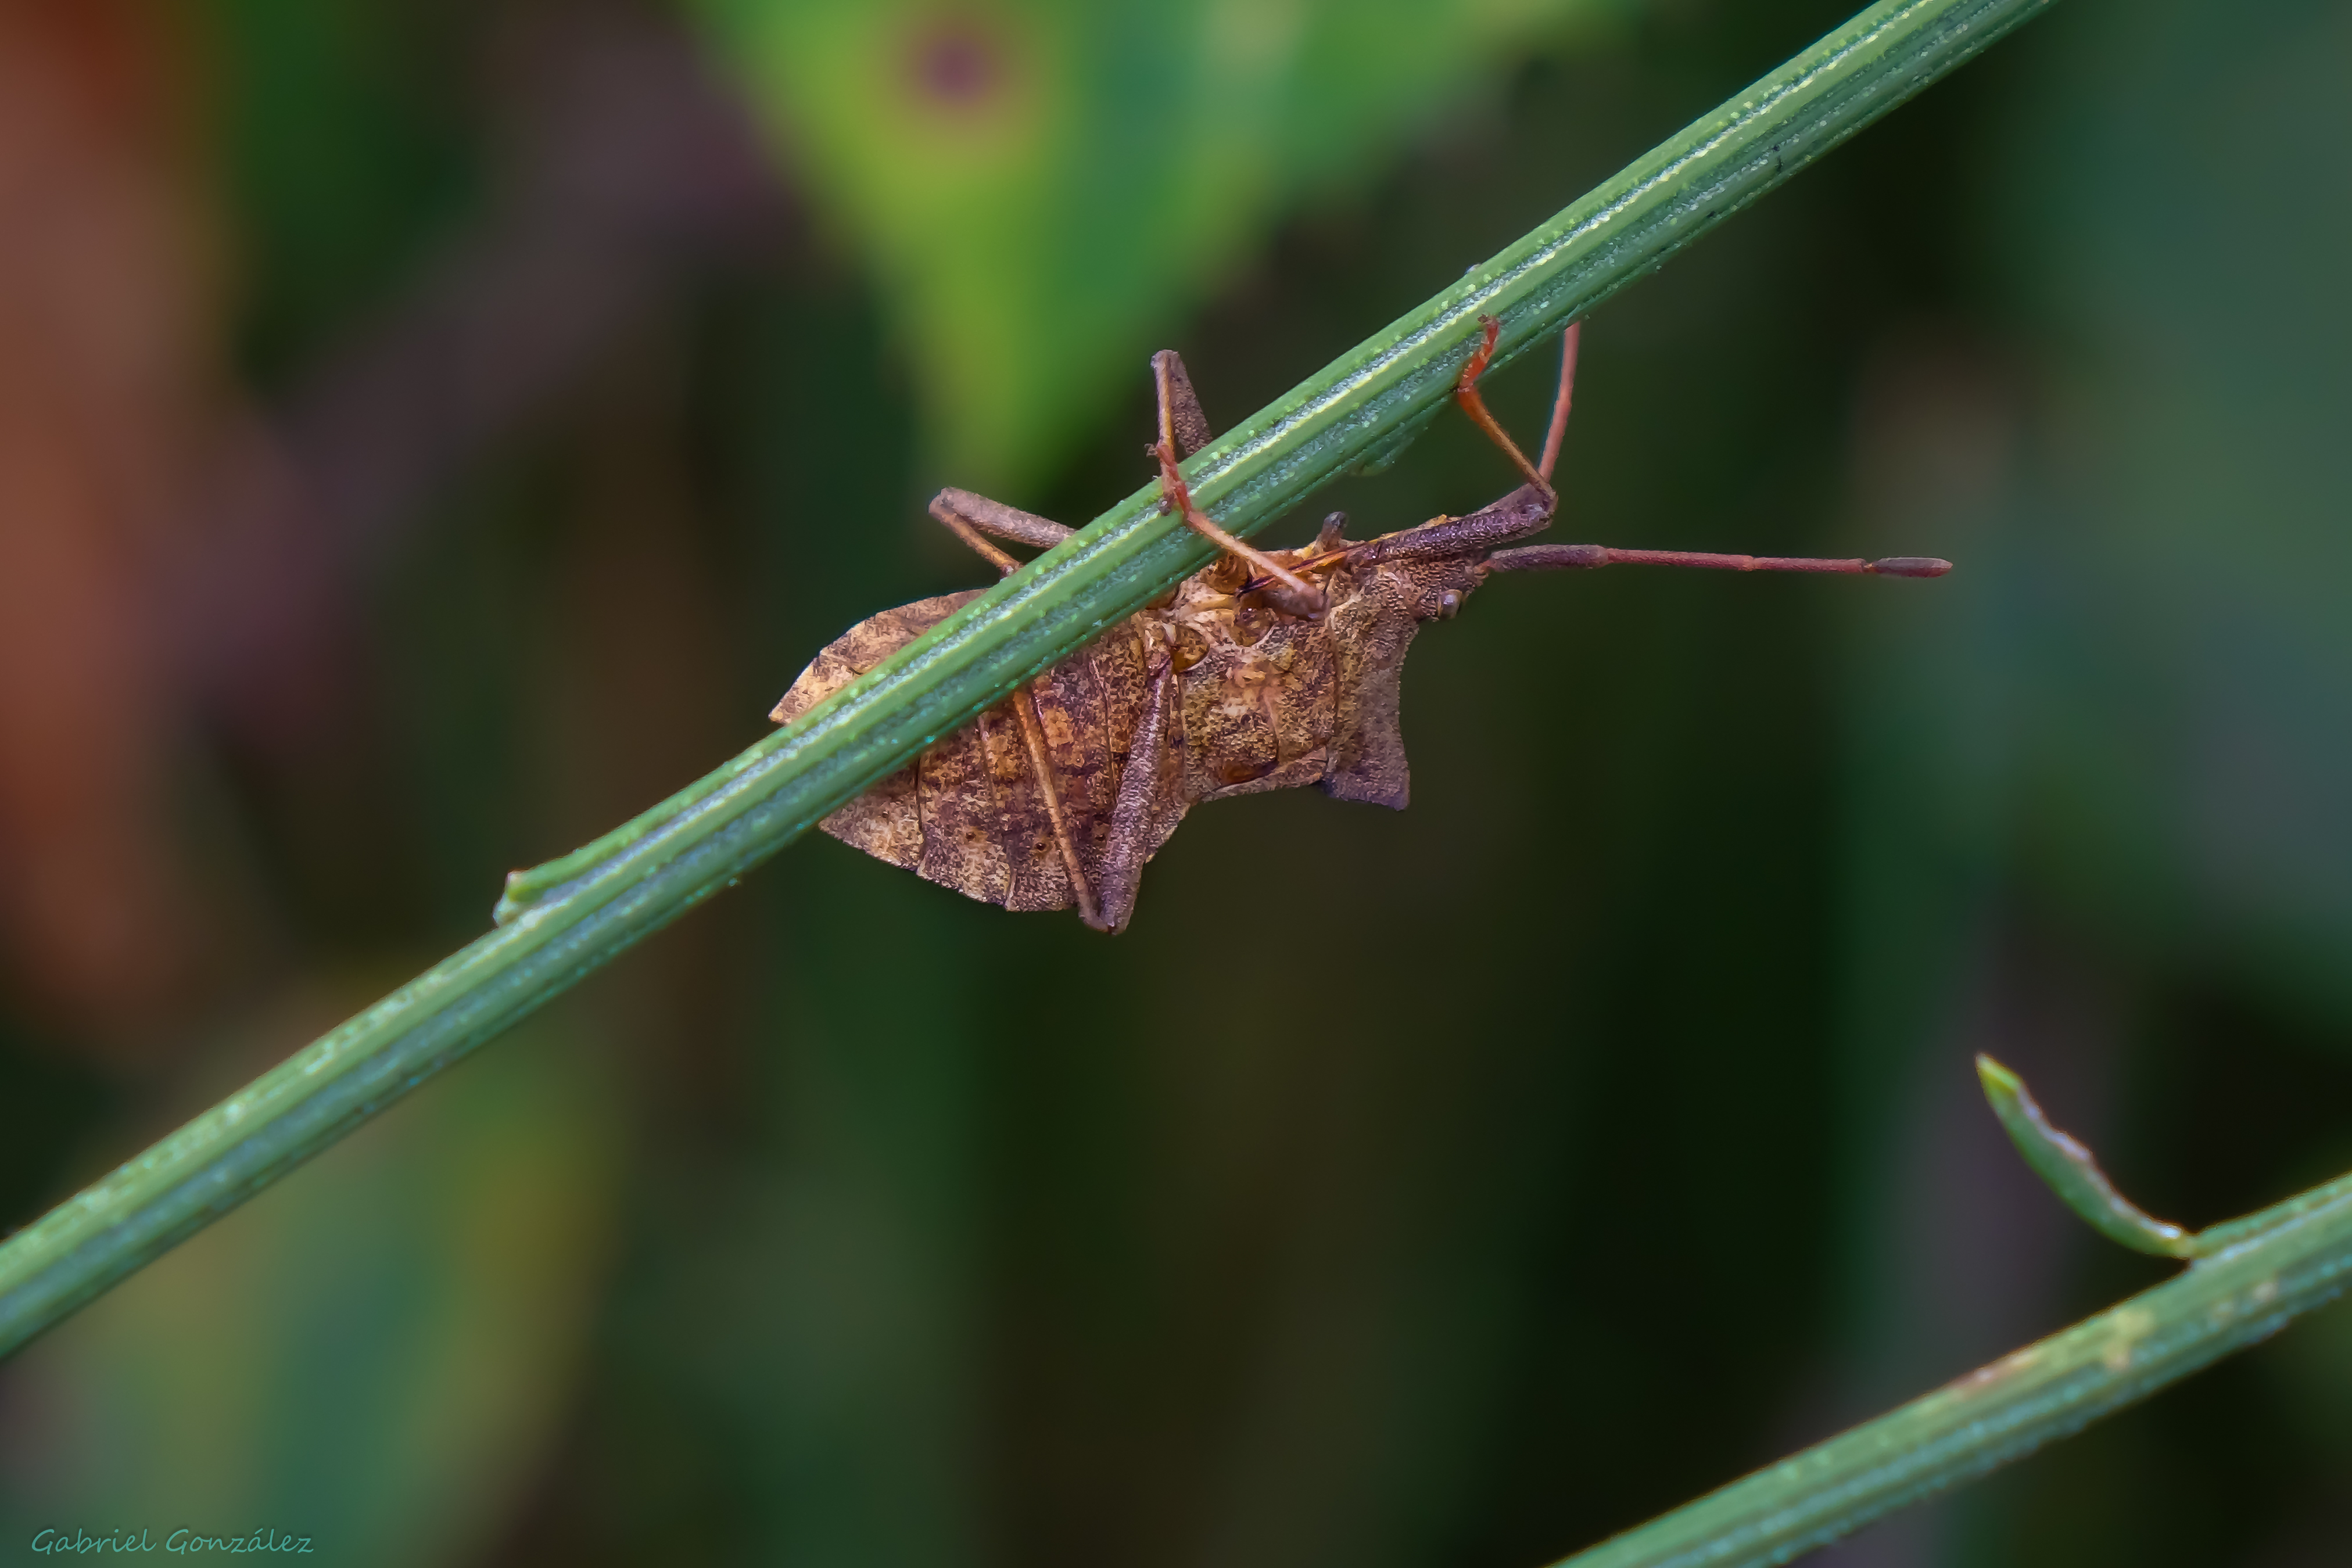
nature, photography, leaf, green, insect, macro, fauna, invertebrate, close up, animals, mantis, naturaleza, damselfly, grasshopper, locust, ggl1, gaby1, xovesphoto, animales, sonyrx10, rx10, gphoto, xelodegalicia, macro photography, arthropod, gabrielcoru a, plant stem, net winged insects, cricket like insect